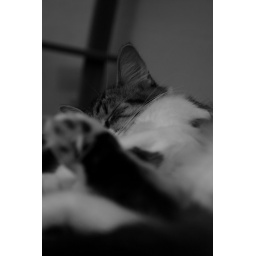
My cat Lyra was sleeping so cutely. I love this picture despite the distracting pole in the background.